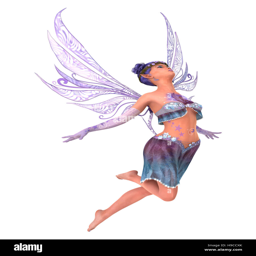
3d rendering of a beautiful purple fairy isolated on white background